Beer in Brazil

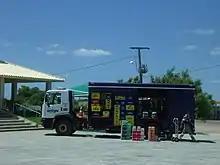
AmBev truck

Brazil is the world's third largest beer market with total volume at 139 million hectoliters, and per capita consumption 61 liters in 2016.